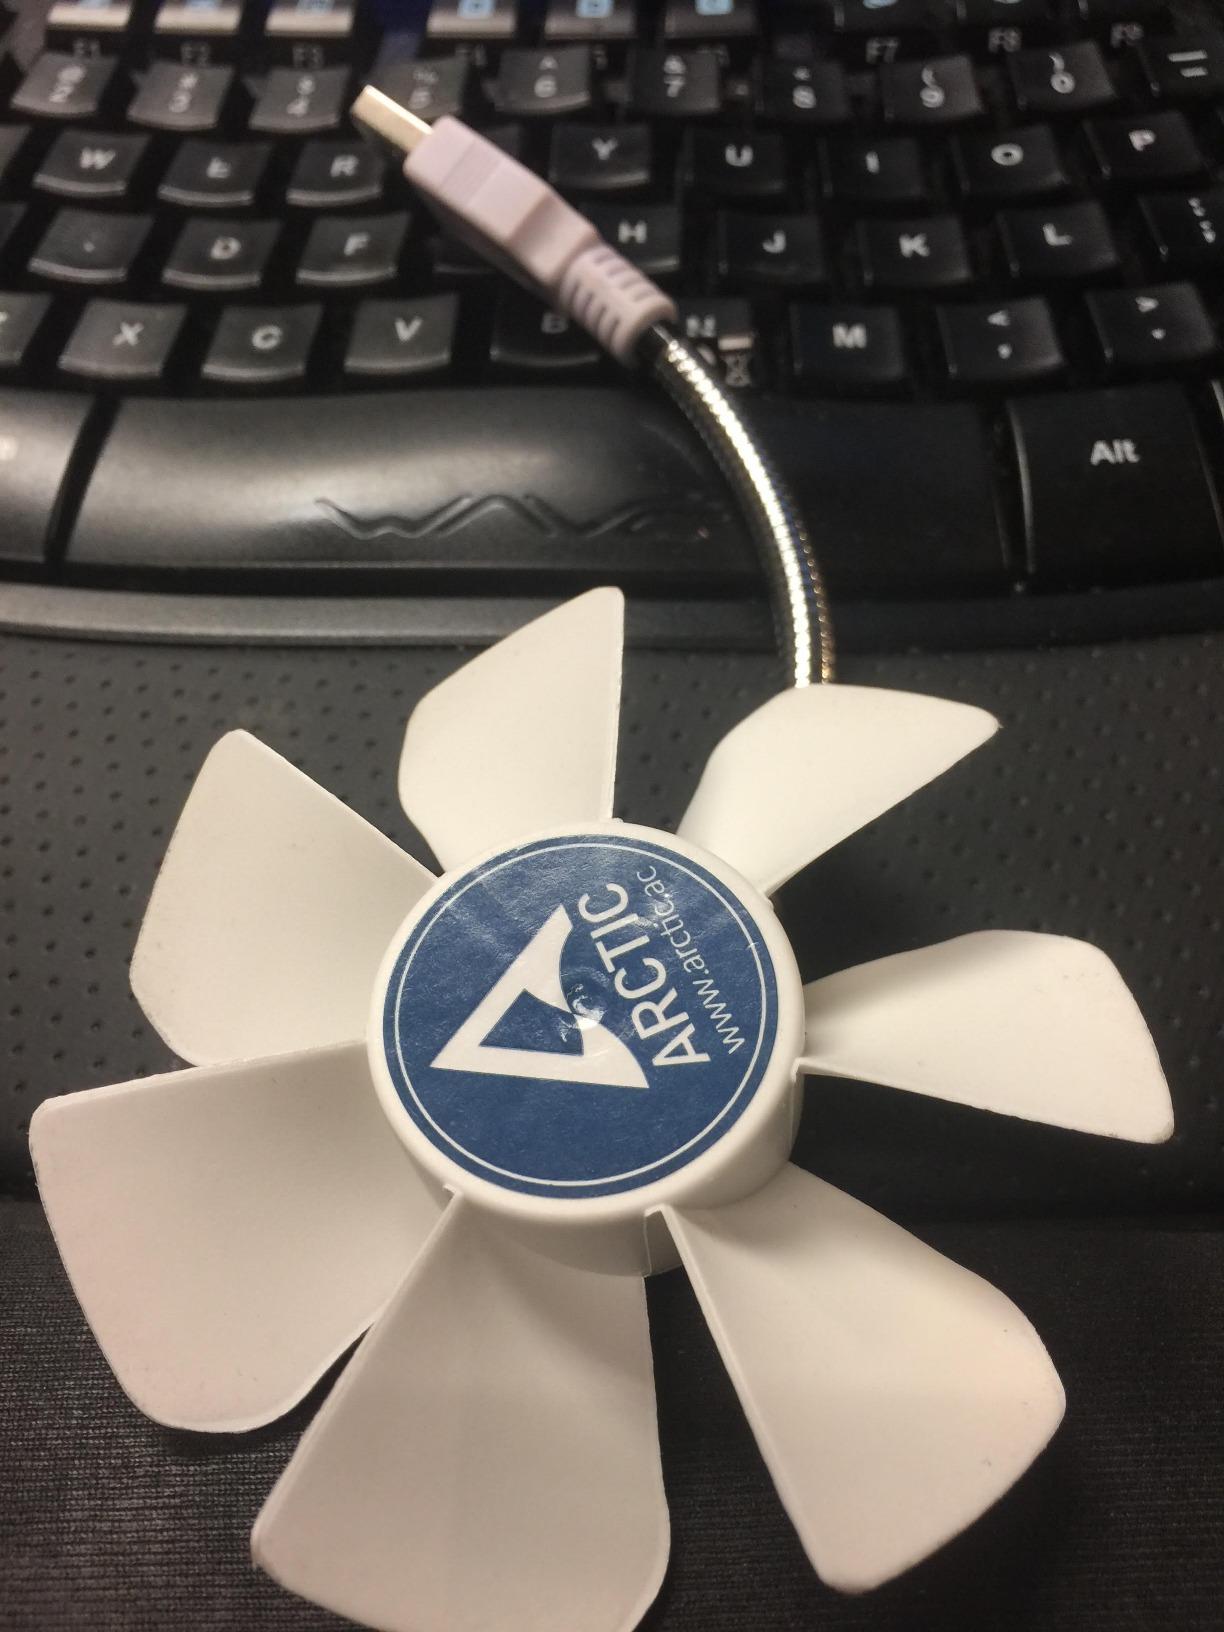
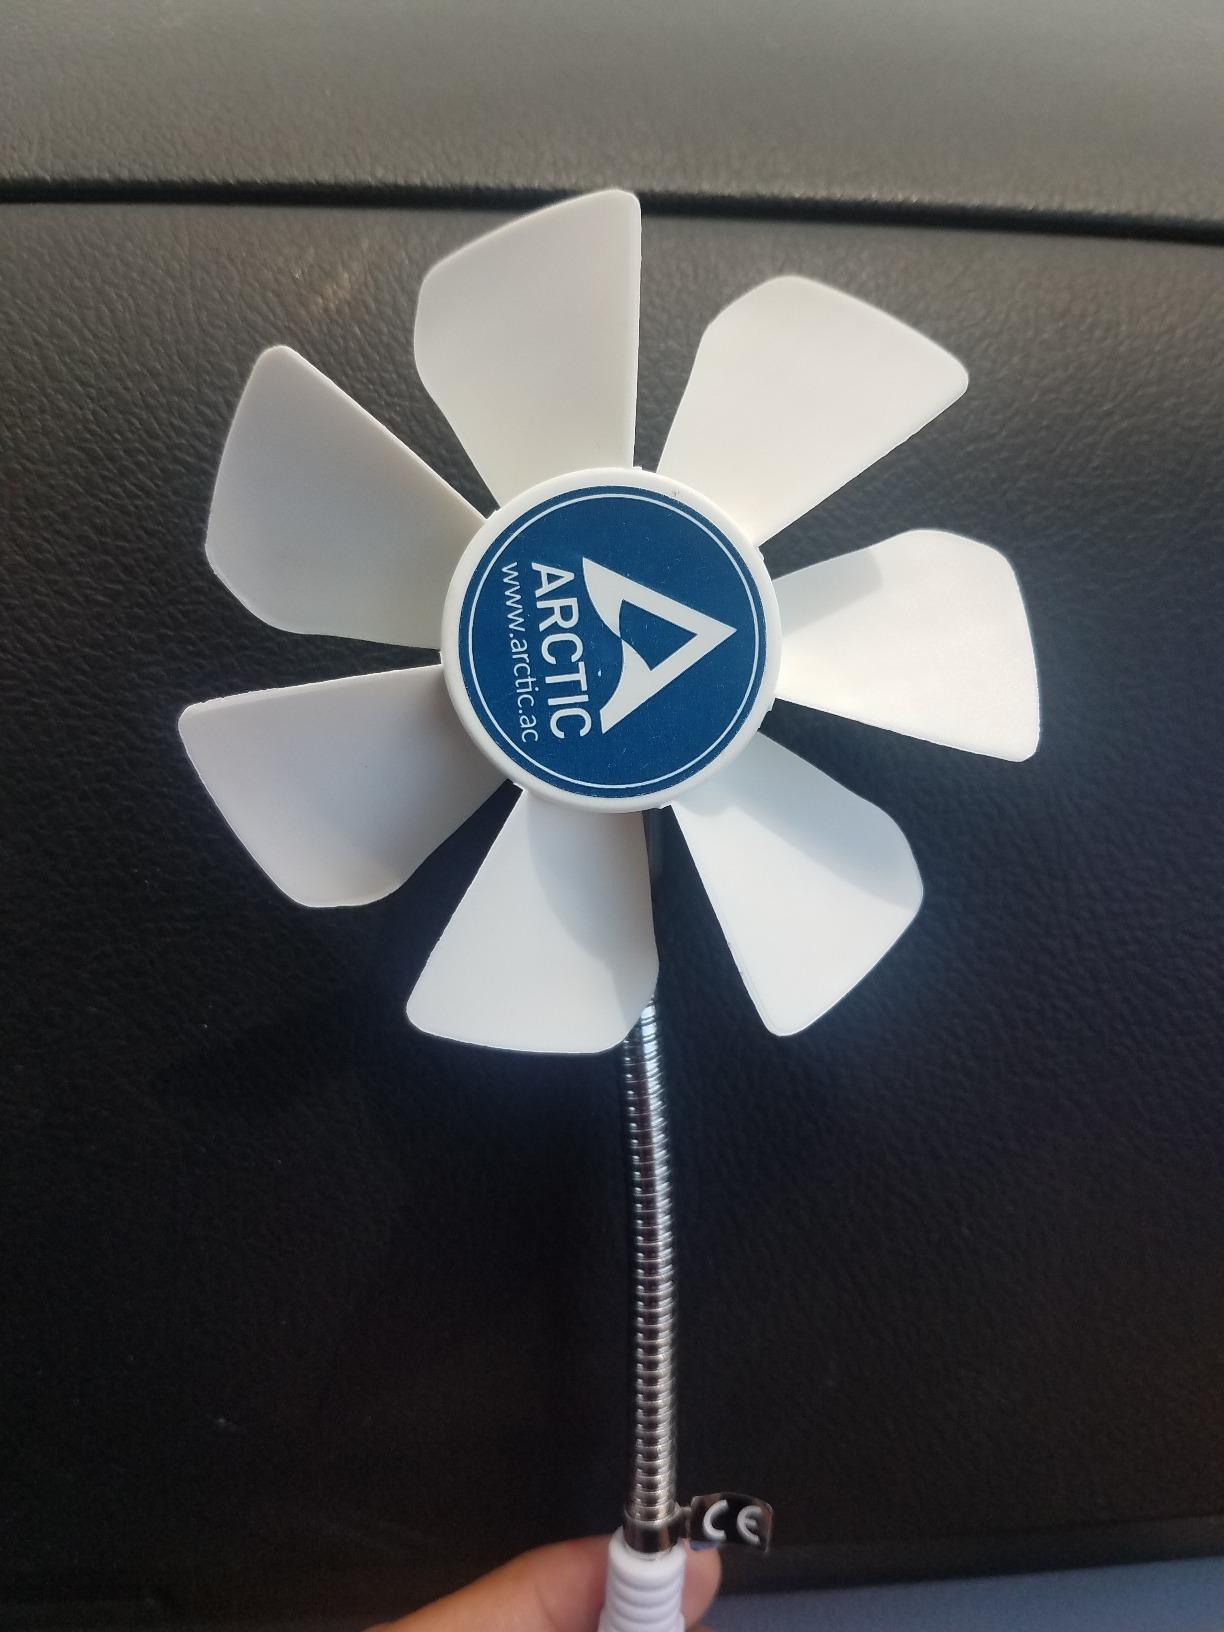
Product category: fan
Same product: yes